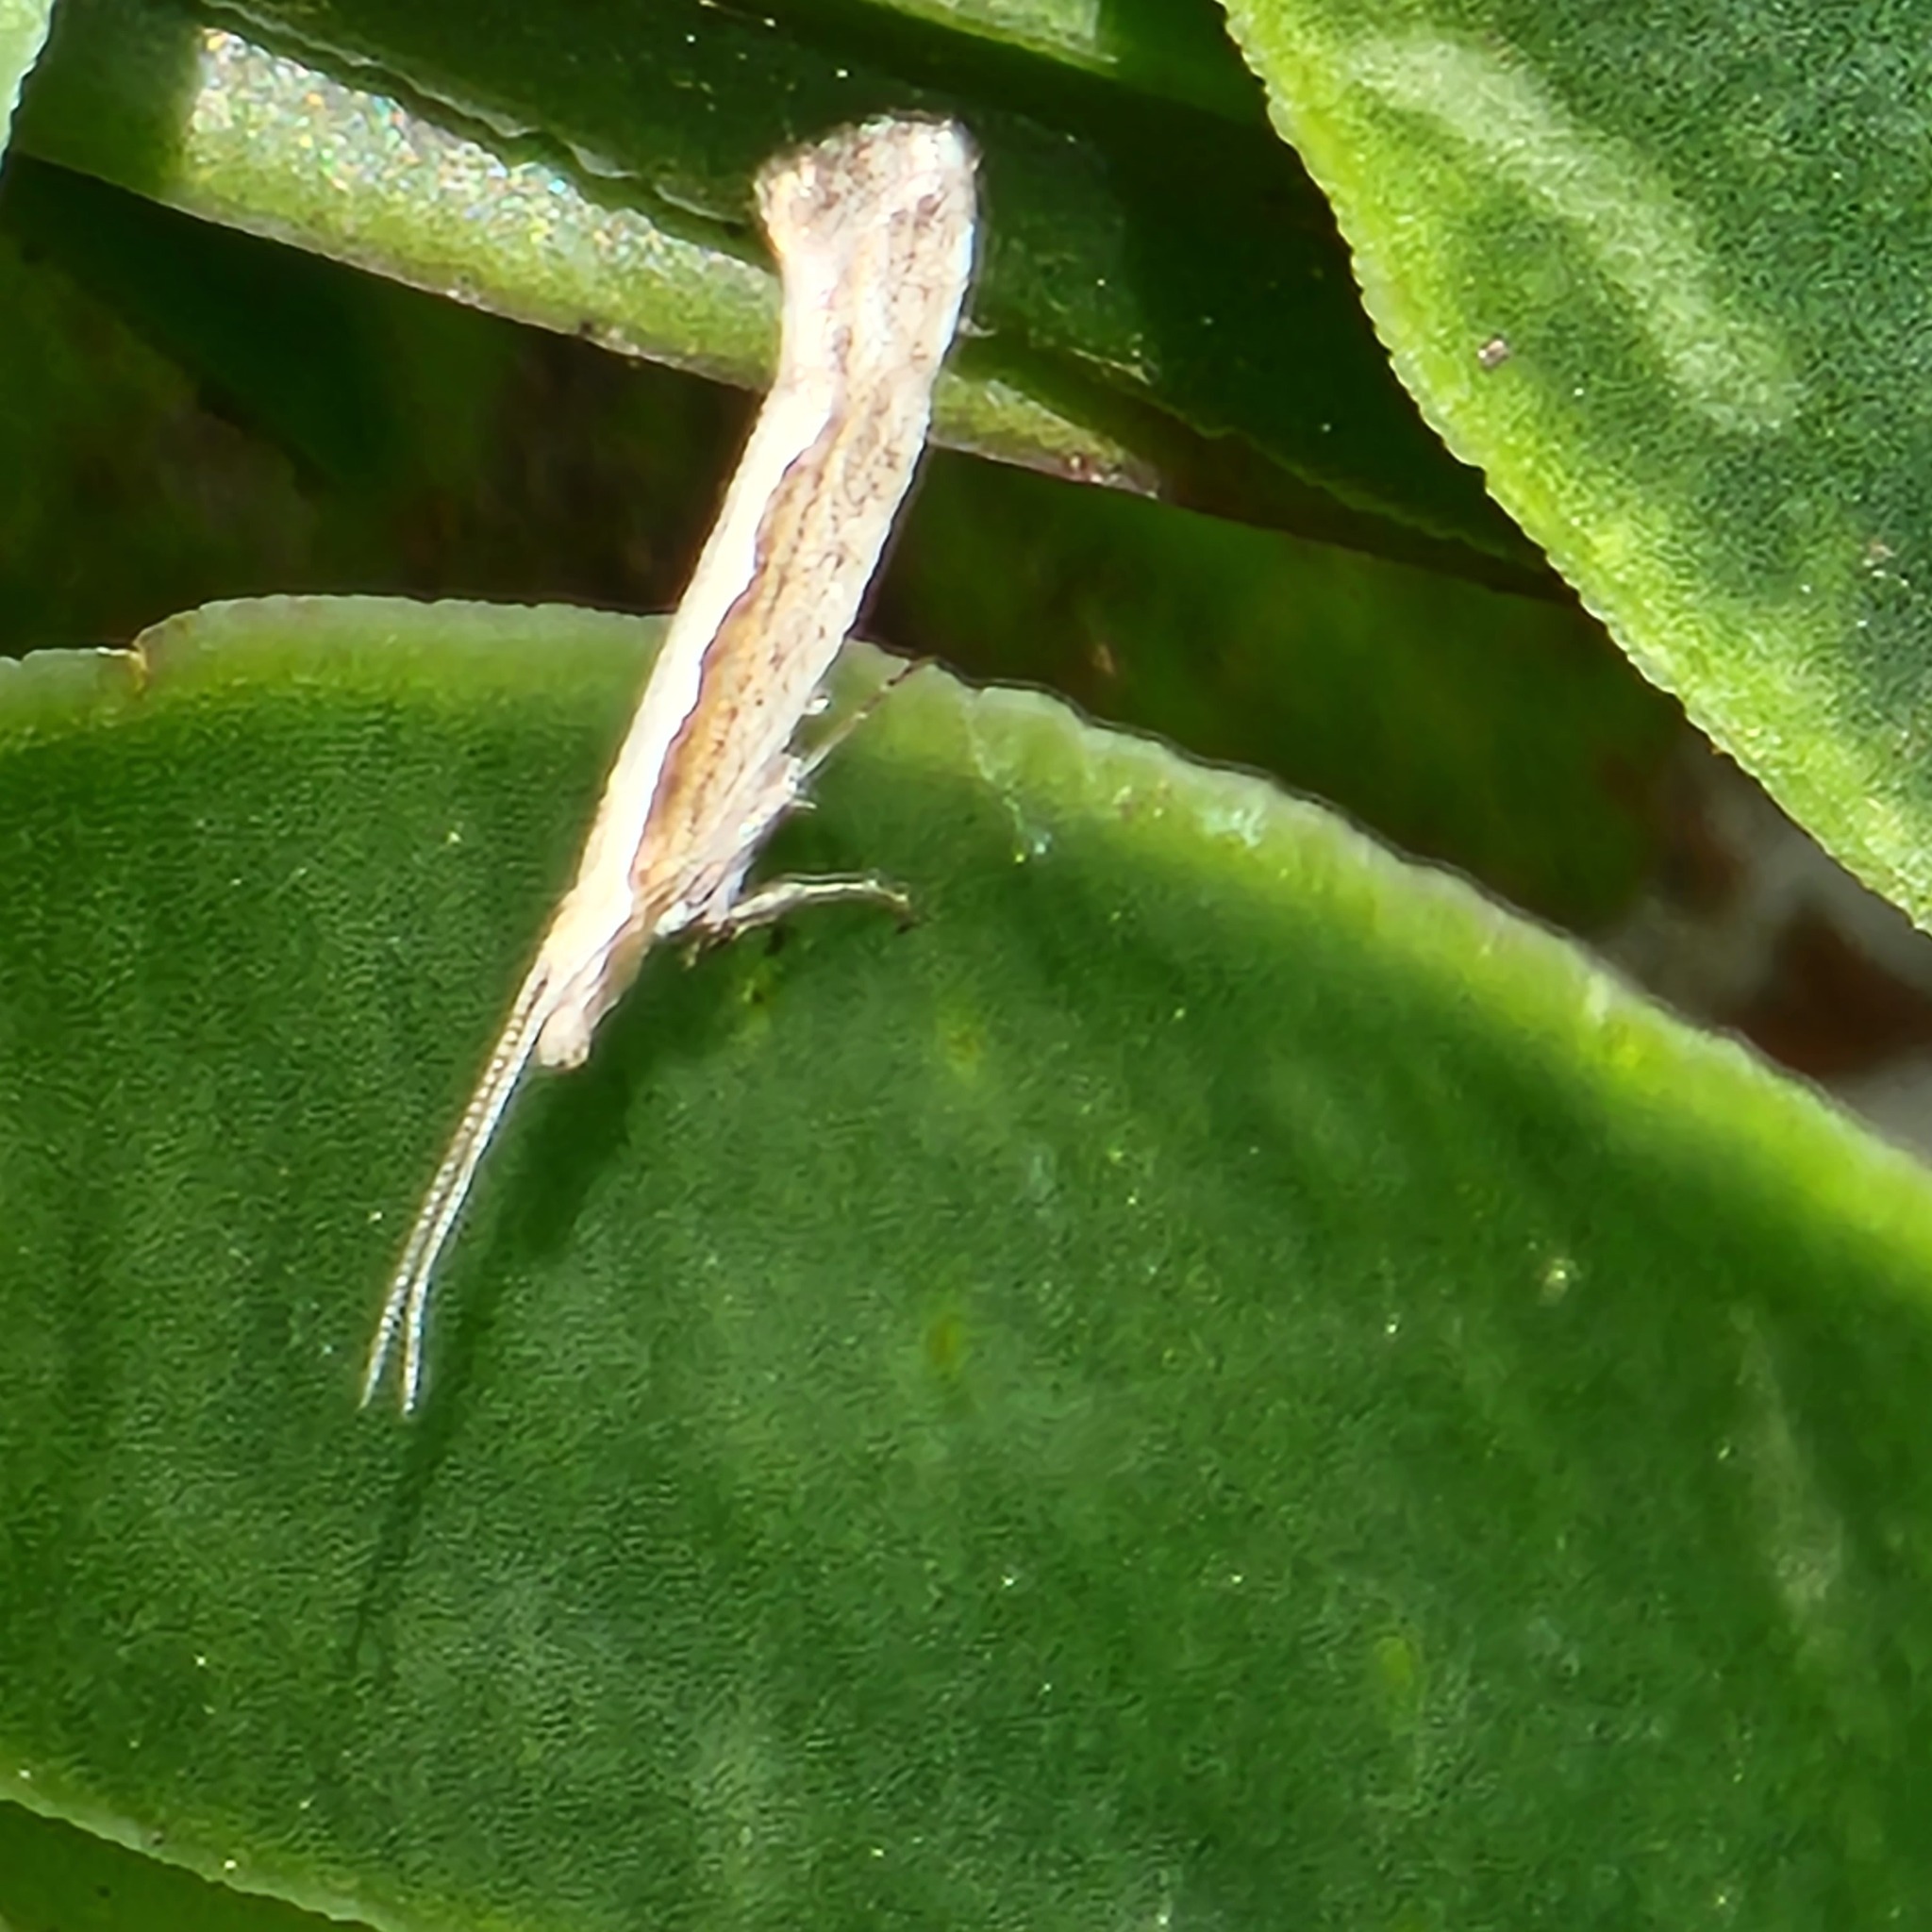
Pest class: diamondback_moth